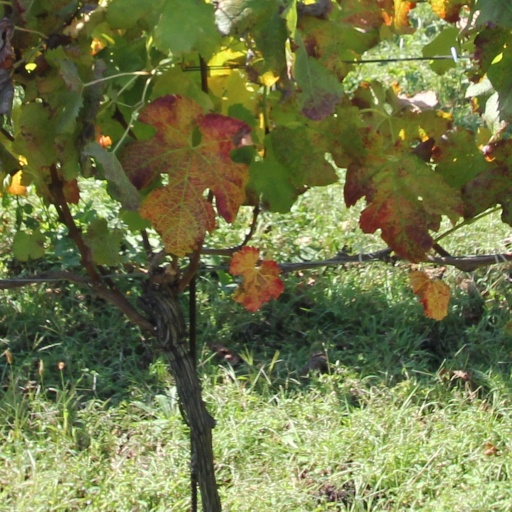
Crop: grape